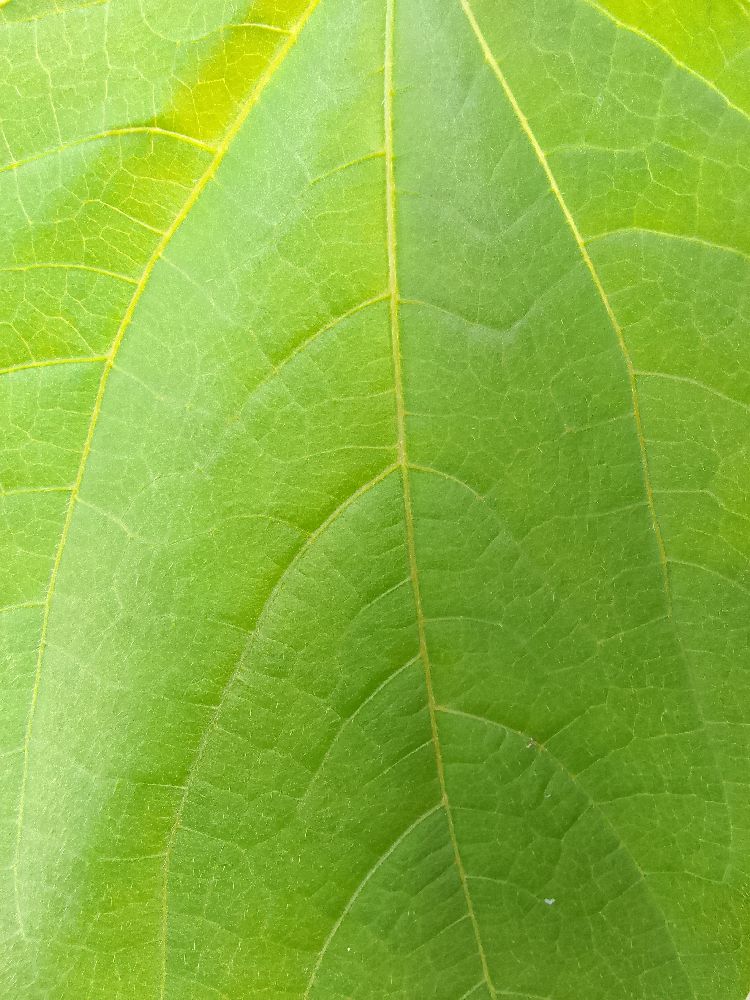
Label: healthy